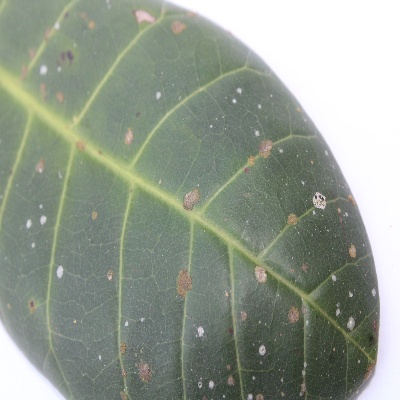
Crop: Cashew
Condition: red rust